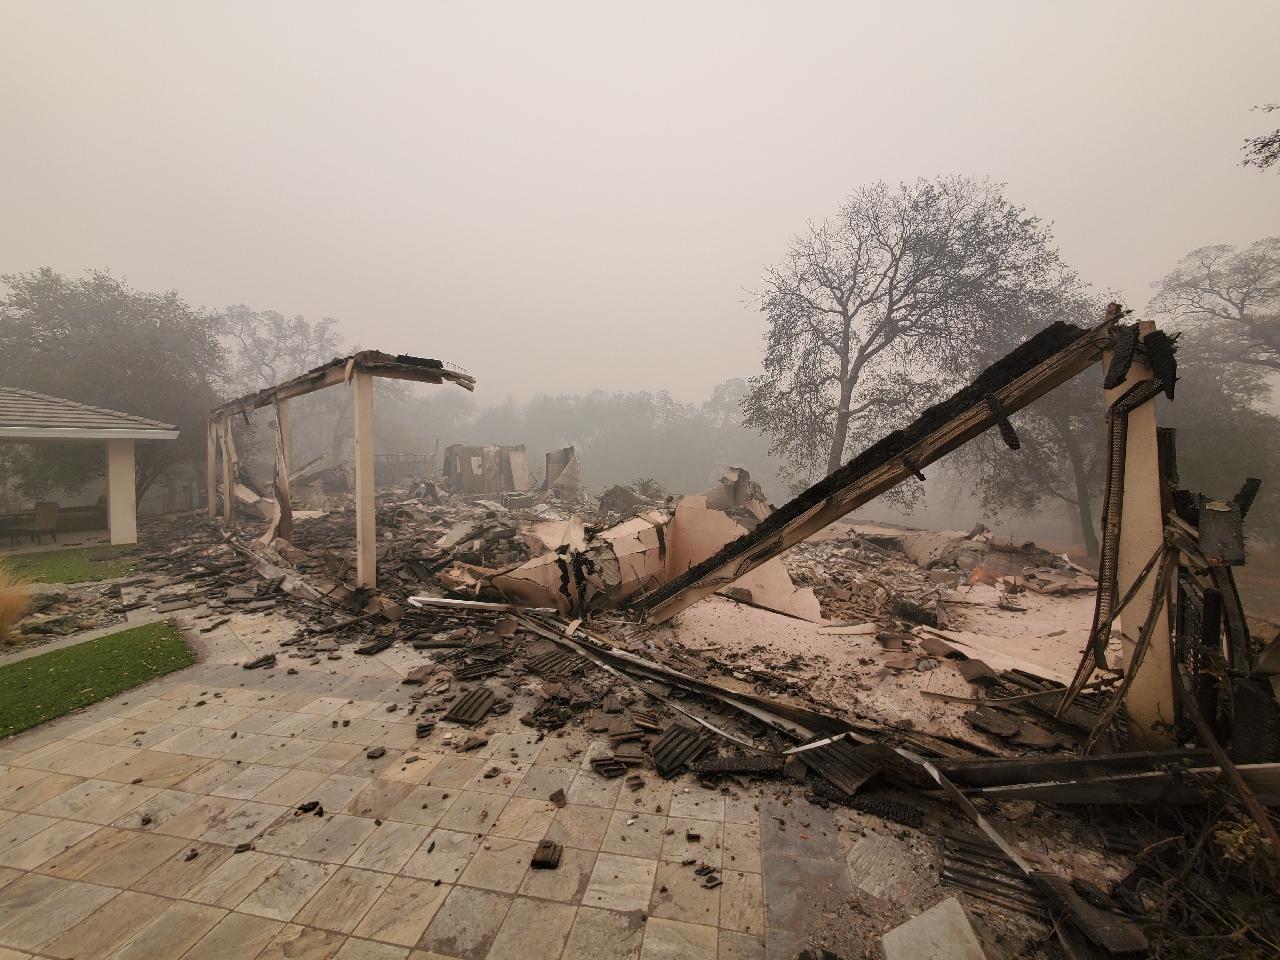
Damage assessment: destroyed